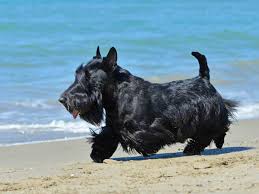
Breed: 206-n000037-Scotch_terrier